Wellington Pier, Mumbai

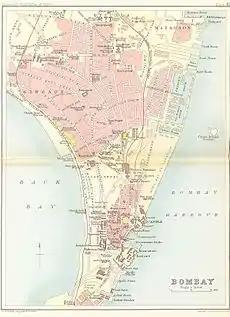
Apollo Bunder at the bottom of the map

Wellington Pier (formerly known as ""Apollo Bunder"") was an important pier for embarkation and disembarkation of passengers and goods in the city of Mumbai, India in the late 19th century. It is the location of the famed Gateway of India and the only passengers using it now are those who are taking the ferry to Gharapuri.